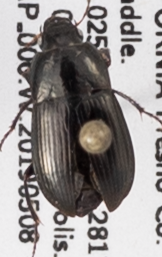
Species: Amara californica
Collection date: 2019-05-08
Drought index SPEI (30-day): -0.8
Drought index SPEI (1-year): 0.212
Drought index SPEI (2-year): -0.24